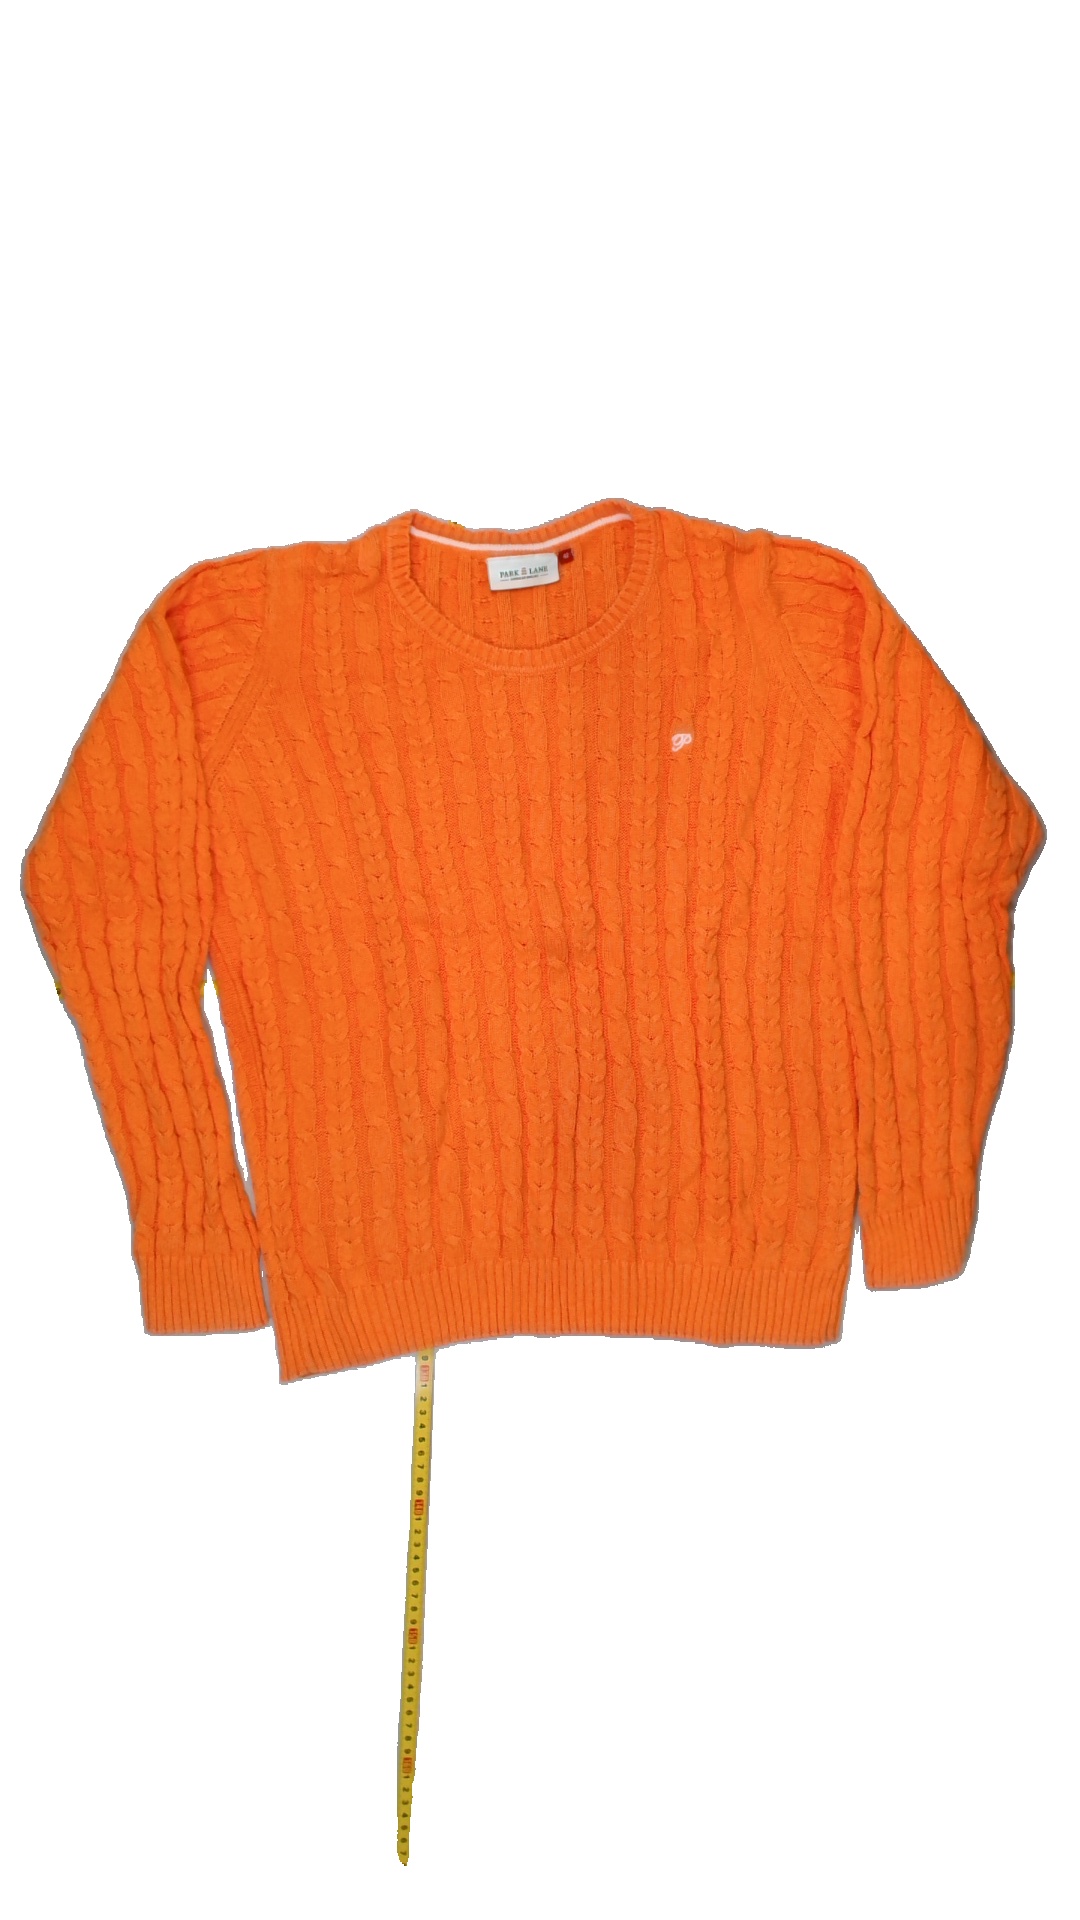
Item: Sweater (Ladies)
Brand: Park Lane
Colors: Orange
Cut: C-collar, Regular
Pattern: Plain
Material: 100%cotton
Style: No trend
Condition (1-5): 5
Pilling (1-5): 4
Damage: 0
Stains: No
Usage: Reuse
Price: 50-100